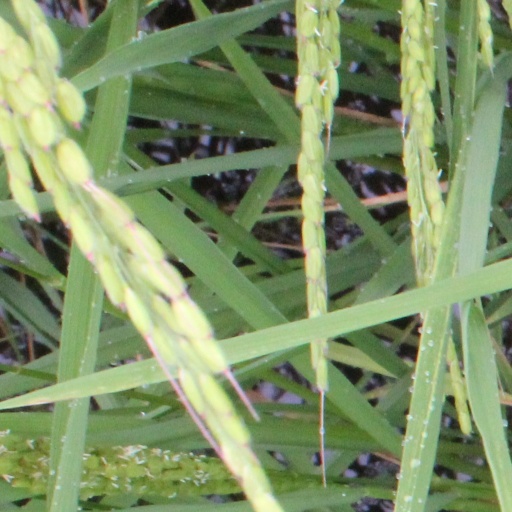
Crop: rice